Hong Kong independence

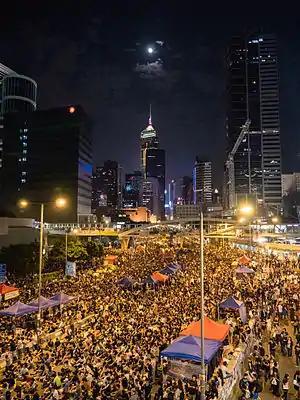
A new wave of pro-independence movement emerged after the 2014 NPCSC Decision and Umbrella Revolution.

On 31 August 2014, the Standing Committee of the National People's Congress (NPCSC) set restriction on the electoral method of the Chief Executive, in which any candidate should be screened through by a Beijing-controlled nominating committee before standing in the election. The 2014 NPCSC decision triggered a historic 79-day protest which was dubbed as the "Umbrella Revolution". The failure of the campaign for a free and genuine democratic process strengthened the pro-independence discourse, as it was viewed as a failure of the "One Country, Two Systems" and an independent state would be the only way out. Localist political groups led by youngsters mushroomed after the protests. As some of them such as Youngspiration took the parliamentary path by participating in the 2015 District Council elections, other such as Hong Kong Indigenous took the "street action" by targeting the mainland tourists and parallel traders with a militant style of protesting.